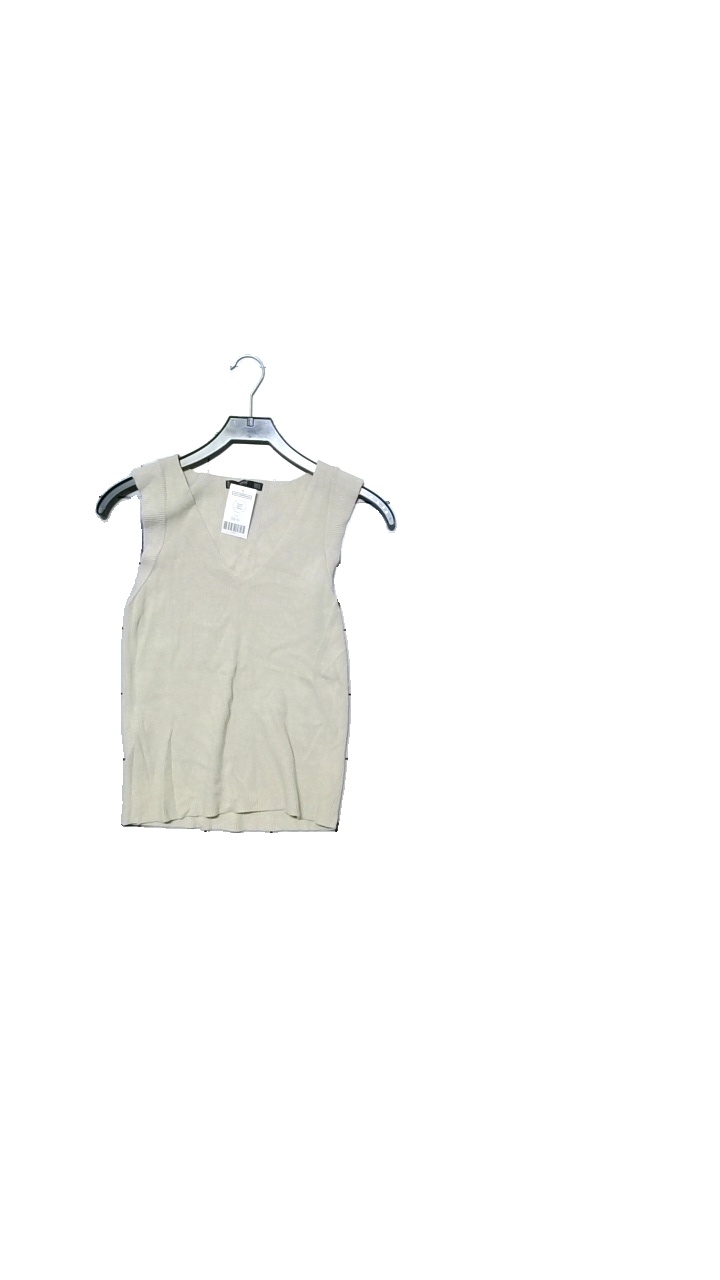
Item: Vest (Ladies)
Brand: Mango
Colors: Beige
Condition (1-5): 4
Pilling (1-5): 4
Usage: Reuse
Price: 50-100